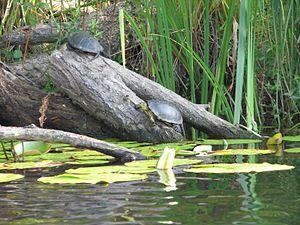
La Lettonie est un petit pays fortement boisé situé sur les rives de la mer Baltique. Il appartient à l'écozone du Paléarctique et à l'écorégion marine tempérée de l'Atlantique Nord.